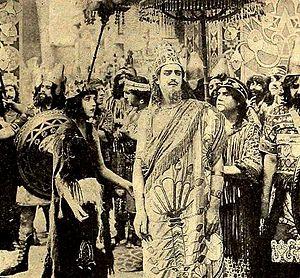
Intolérance est un film américain muet de D. W. Griffith, sorti en 1916.